Wanneroo Raceway

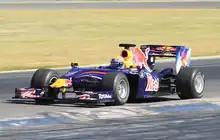
Formula One ace Mark Webber drove a demonstration run at the circuit on 28 November 2010.

The track holds a number of major race meets each year, with the biggest being a round of the Supercars Championship called the Perth SuperSprint. This is one of the biggest sporting events in Western Australia each year with over 50,000 people attending the 3-day event.